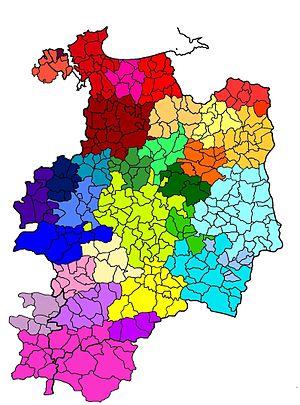
Intercommunalités-d'ille-et-vilaine 01-07-2012
Au 1ᵉʳ janvier 2020, le département d'Ille-et-Vilaine compte 18 établissements publics de coopération intercommunale à fiscalité propre dont le siège est dans le département, dont deux qui sont interdépartementaux.